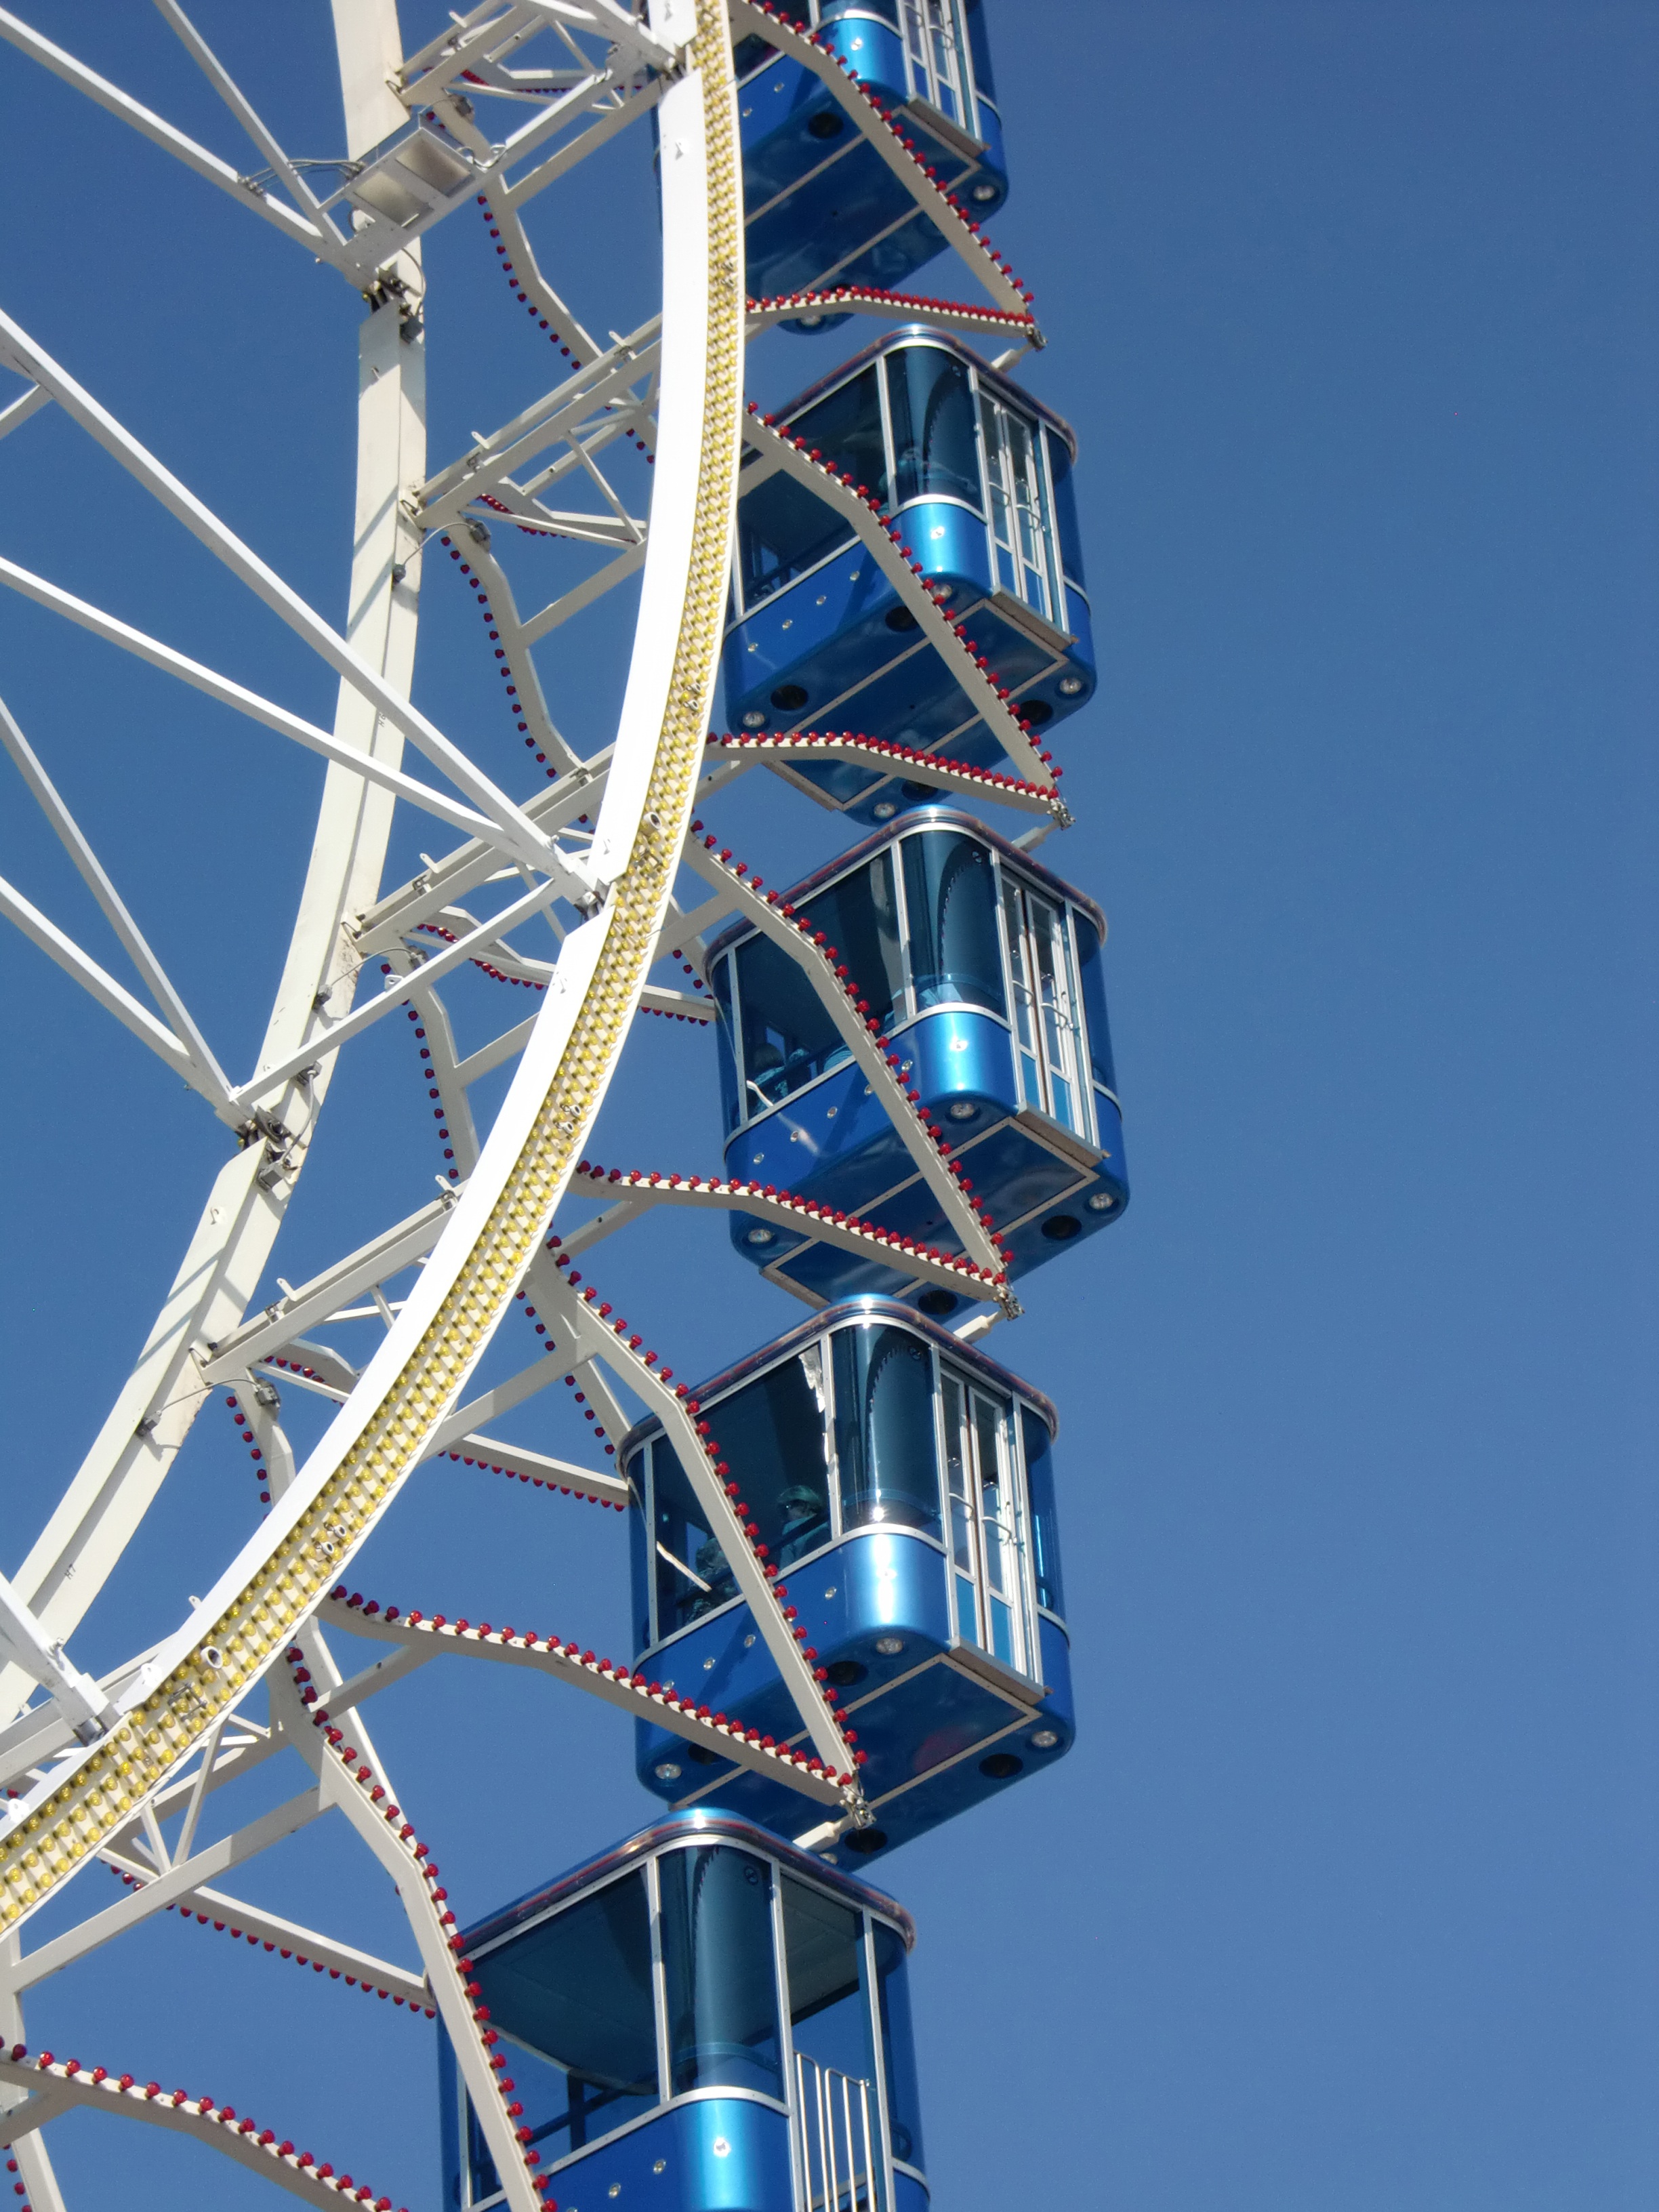
ferris wheel, tower, mast, ride, blue, tower block, fairground, tourist attraction, gondolas, oktoberfest, folk festival, carnies